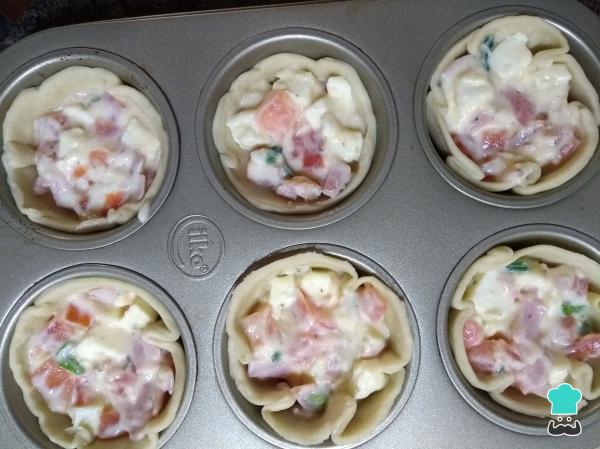
Dispón las tapas de empanada en un molde para muffins, haciendo unos pequeños pellizcos para formar los repulgues para las empanadas de jamón y queso. Si el material no es antiadherente, asegúrate de engrasarlos con aceite previamente. Para terminar, rellénalas y cocínalas en el horno a 200-220 °C por unos 15 a 20 minutos, hasta que el queso esté completamente derretido y la masa dorada.